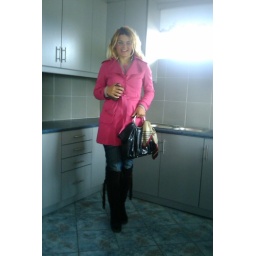
A cat should be a lady in the kitchen